Maurice Yaméogo

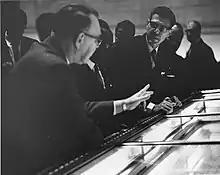
President Yaméogo (center) viewing the United States Constitution during his state visit to the country in March 1965

The following year in March and April, Yaméogo was the first African head of state invited to the White House by President Lyndon Johnson. This honour, a complete surprise, was partially due to the fact that Yaméogo had a farm and so it was supposed that he would appreciate being hosted by Johnson on his ranch. Taking advantage of the situation, Presidents Félix Houphouët-Boigny and Hamani Diori asked Yaméogo to submit a request for American financial aid to the president on their behalf. Yaméogo returned from the United States with three billion CFA Francs to be split equally between himself, Houphouët-Boigny and Diori. On Houphouët-Boigny's advice he placed his billion in a private Swiss bank account. He used these funds to finance the legislative election campaign of 7 November 1965. During his trip, Houphouët-Boigny had also entrusted him with another task. Taking advantage of the fact the Yaméogo was the only member of the Entente without a full defensive treaty with the French, he instructed Yaméogo to request a military treaty with the United States which would cover Côte d'Ivoire and Niger as well as Upper Volta in the event of a Chinese invasion, a threat which France was seeking to ignore.